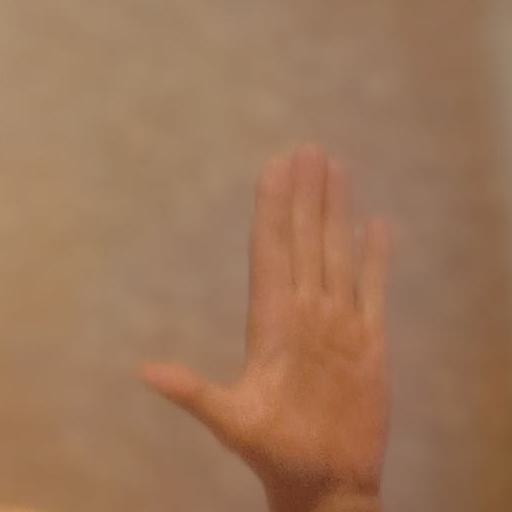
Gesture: stop